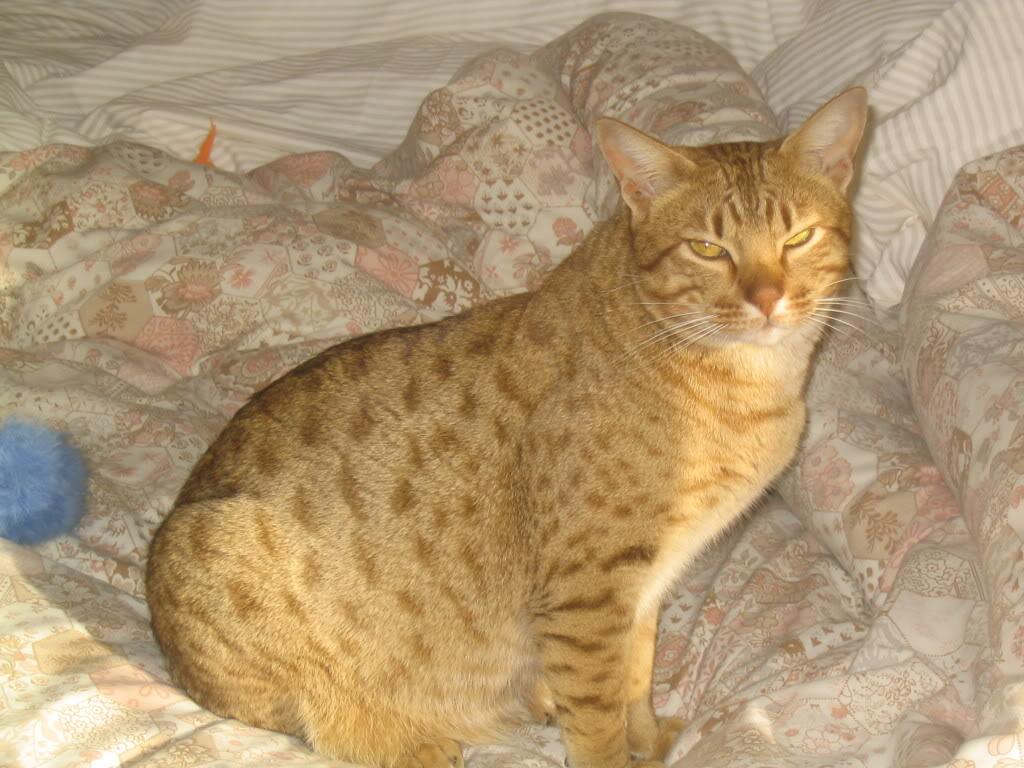
Breed: Egyptian Mau